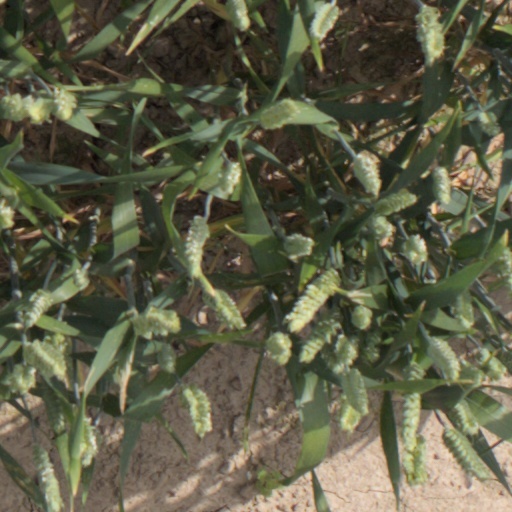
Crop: wheat